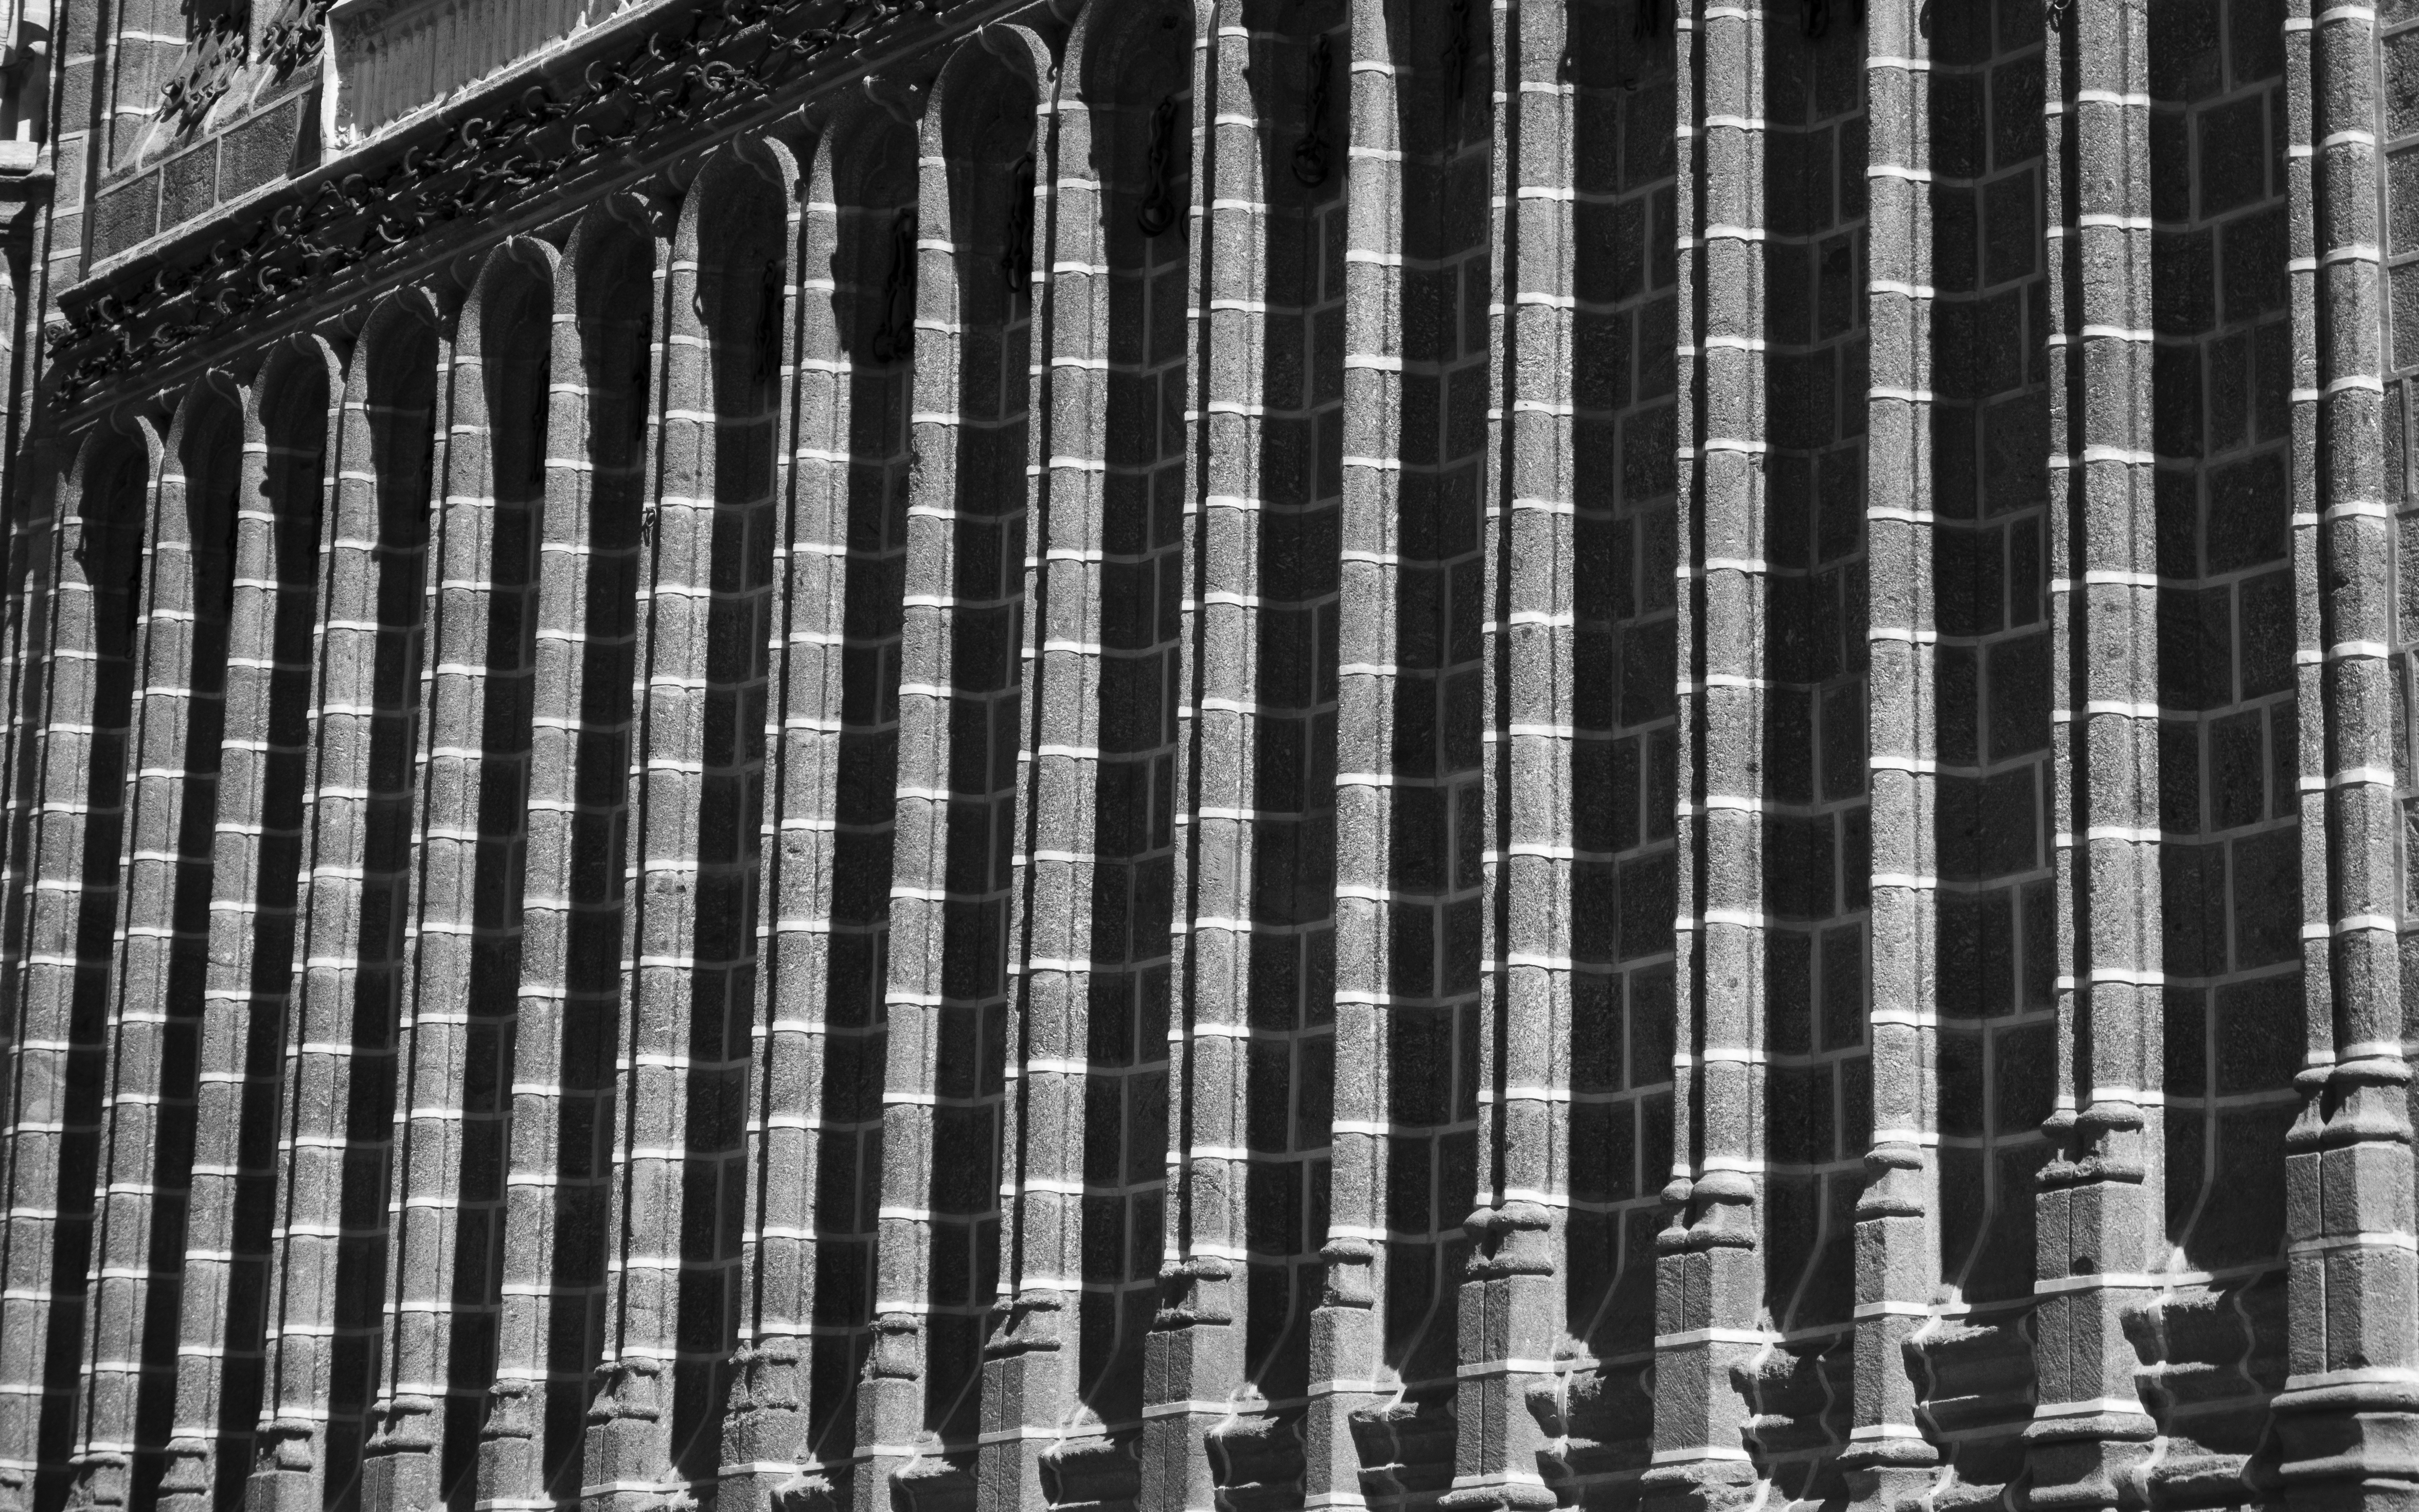
black and white, architecture, structure, skyscraper, pattern, line, column, facade, black, monochrome, tower block, interior design, espagne, design, symmetry, shape, metropolis, tolede, monochrome photography